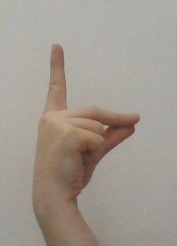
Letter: ta